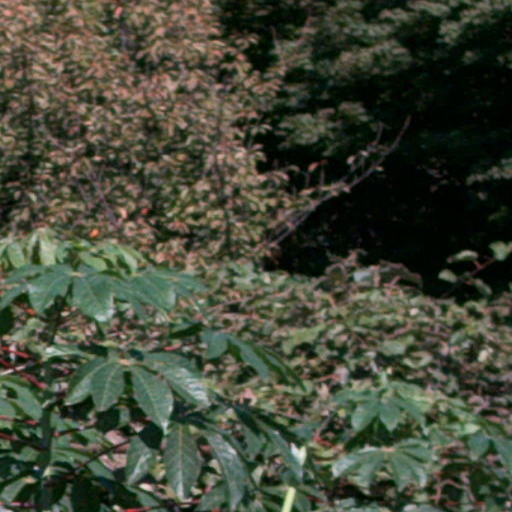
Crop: cassava